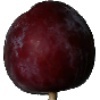
Label: Plum 1